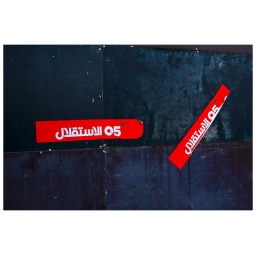
street wall by Virgin Megastore, a few days before new years eve.